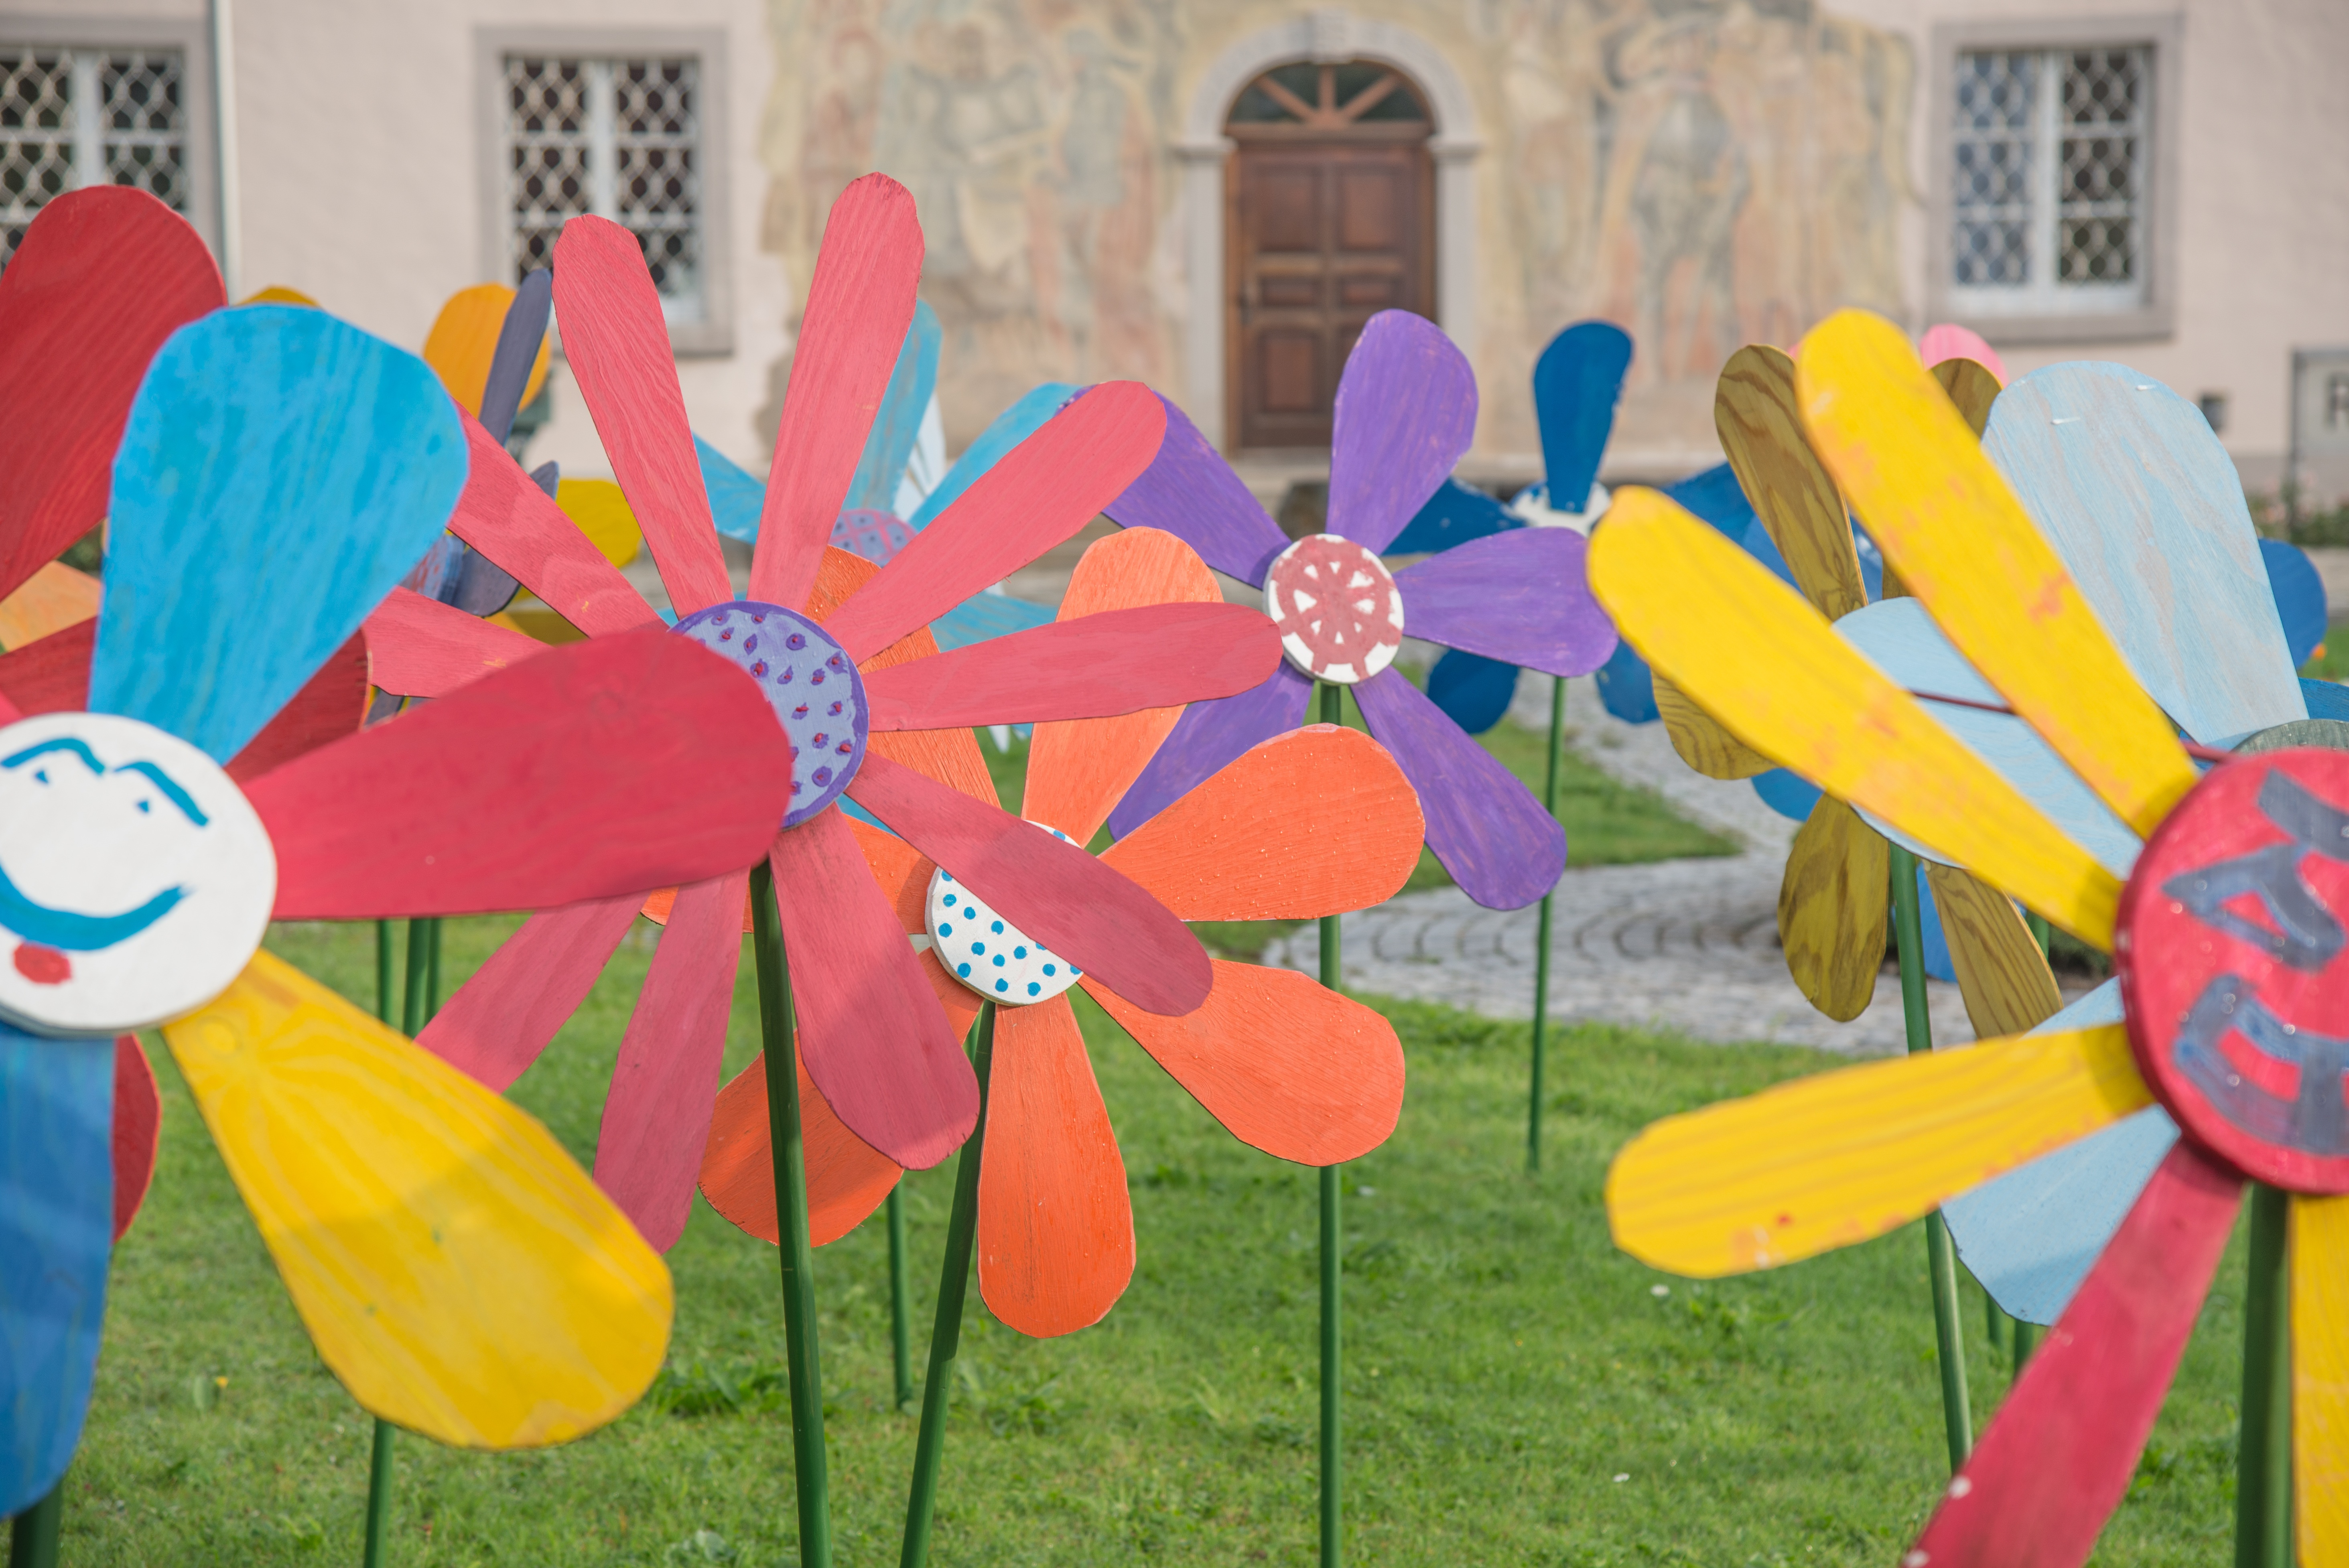
nature, meadow, wheel, flower, decoration, color, garden, deco, flowers, jewellery, art, party, garden decoration, front yard, wooden flowers, child art